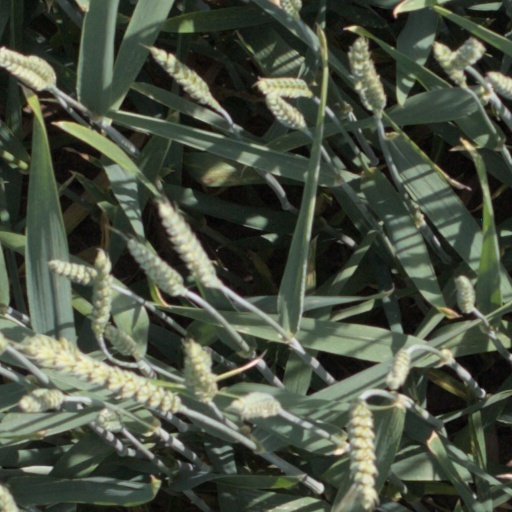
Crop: wheat